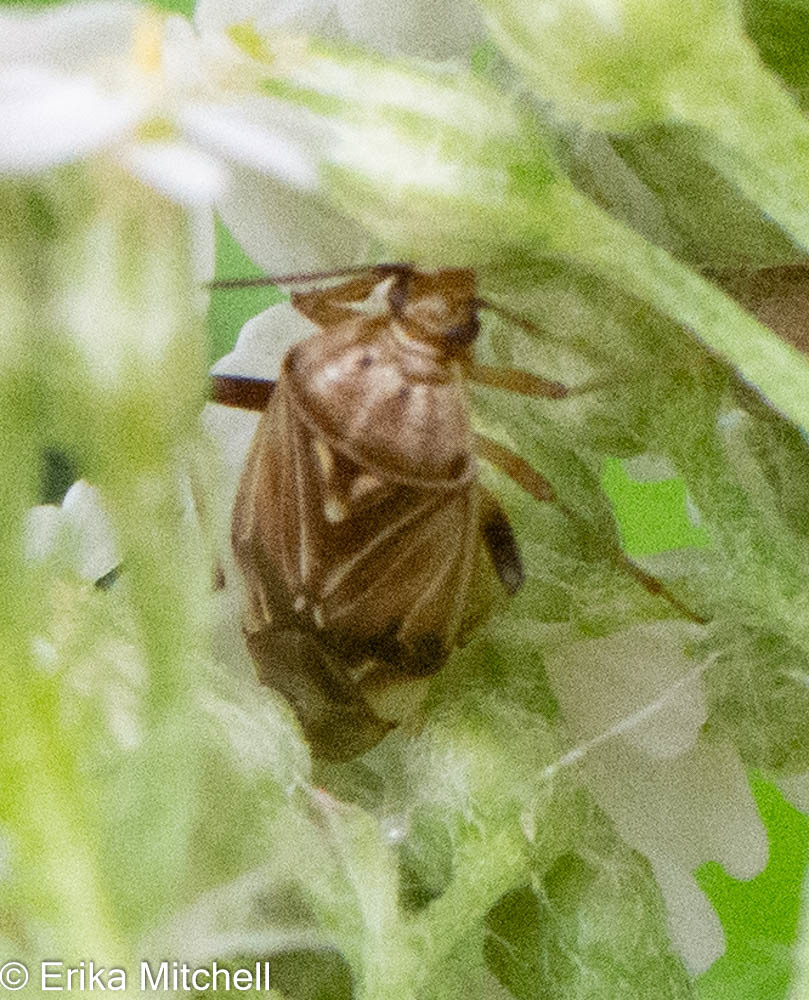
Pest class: lygus_bug